Salem and Pennsgrove Traction Company

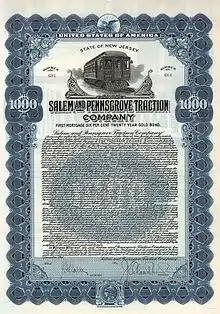
1000 $ Bond from the Salem and Pennsgrove Traction Company from 1 December 1915

The Salem and Penns Grove Traction Company owned a line from Salem to Penns Grove, New Jersey, connecting the ends of two branches of the Pennsylvania Railroad (later Pennsylvania-Reading Seashore Lines). The company was chartered in 1915, and W. W. Hepburn was the first president. Streetcars were discontinued in 1933, and were replaced by buses that had run since 1930, now New Jersey Transit route 468 (Penns Grove-Salem-Woodstown).